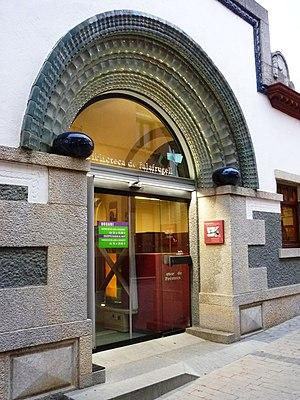
Rafael Masó i Valentí, né le 16 août 1880 à Gérone et mort le 13 juillet 1935 dans la même ville, est un architecte espagnol de Catalogne.